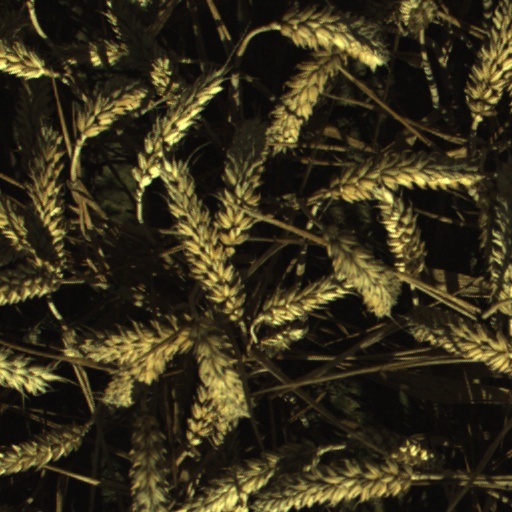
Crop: wheat